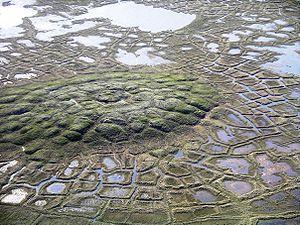
Un pingo est une colline de glace recouverte de terre et qui se rencontre dans les régions arctiques, subarctiques et antarctiques. « Pingo » est un mot inuit désignant une petite colline en forme de cône. Le terme pingo a été mentionné la première fois en 1938 par un botaniste spécialiste de l'arctique : A.E. Porsild. En son honneur, un pingo porte son nom dans le delta de la Mackenzie.
Le site canadien des Pingos est un site naturel d'importance nationale administré par Parcs Canada et diverses organisations amérindiennes, situé à Tuktoyaktuk, dans les Territoires du Nord-Ouest, dont le but est de protéger les pingos, mot inuit désignant des collines situées dans les zones de pergélisol et possédant un noyau de glace. Il est aussi un site traditionnel pour la chasse et la pêche fréquenté par les Inuvialuit.
La cryoturbation ou géliturbation est un phénomène géomorphologique affectant les couches superficielles du sol soumises à des alternances de gel et de dégel. Lors des périodes de gel, l'eau contenue dans le sol, en se solidifiant, occupe un volume plus important et déplace les matériaux du sol. Ces déplacements sont à l'origine de la formation de sols dits structurés, caractérisés par un tri des particules selon leur taille.
Les sols structurés sont des motifs naturels distincts, souvent symétriques, constituant des formes géométriques dans le sol des régions périglaciaires. Ces motifs sont principalement présents dans les régions reculées de l'Arctique, de l'Antarctique et de l'arrière-pays australien, et plus généralement partout où les sols subissent des cycles de gel et de dégel; des sols structurés ont notamment été observés sur Mars. Les formes et motifs géométriques associés aux sols structurés peuvent être confondus avec des créations humaines artistiques. Le mécanisme de formation d'un sol structuré est longtemps resté énigmatique, mais l'introduction de modèles géologiques informatisés au cours des 20 dernières années a permis aux scientifiques de l'associer aux mécanismes de cryoturbation, notamment de soulèvement dû au gel.
La toundra côtière de l'Arctique est une écorégion terrestre nord-américaine du type toundra du World Wildlife Fund